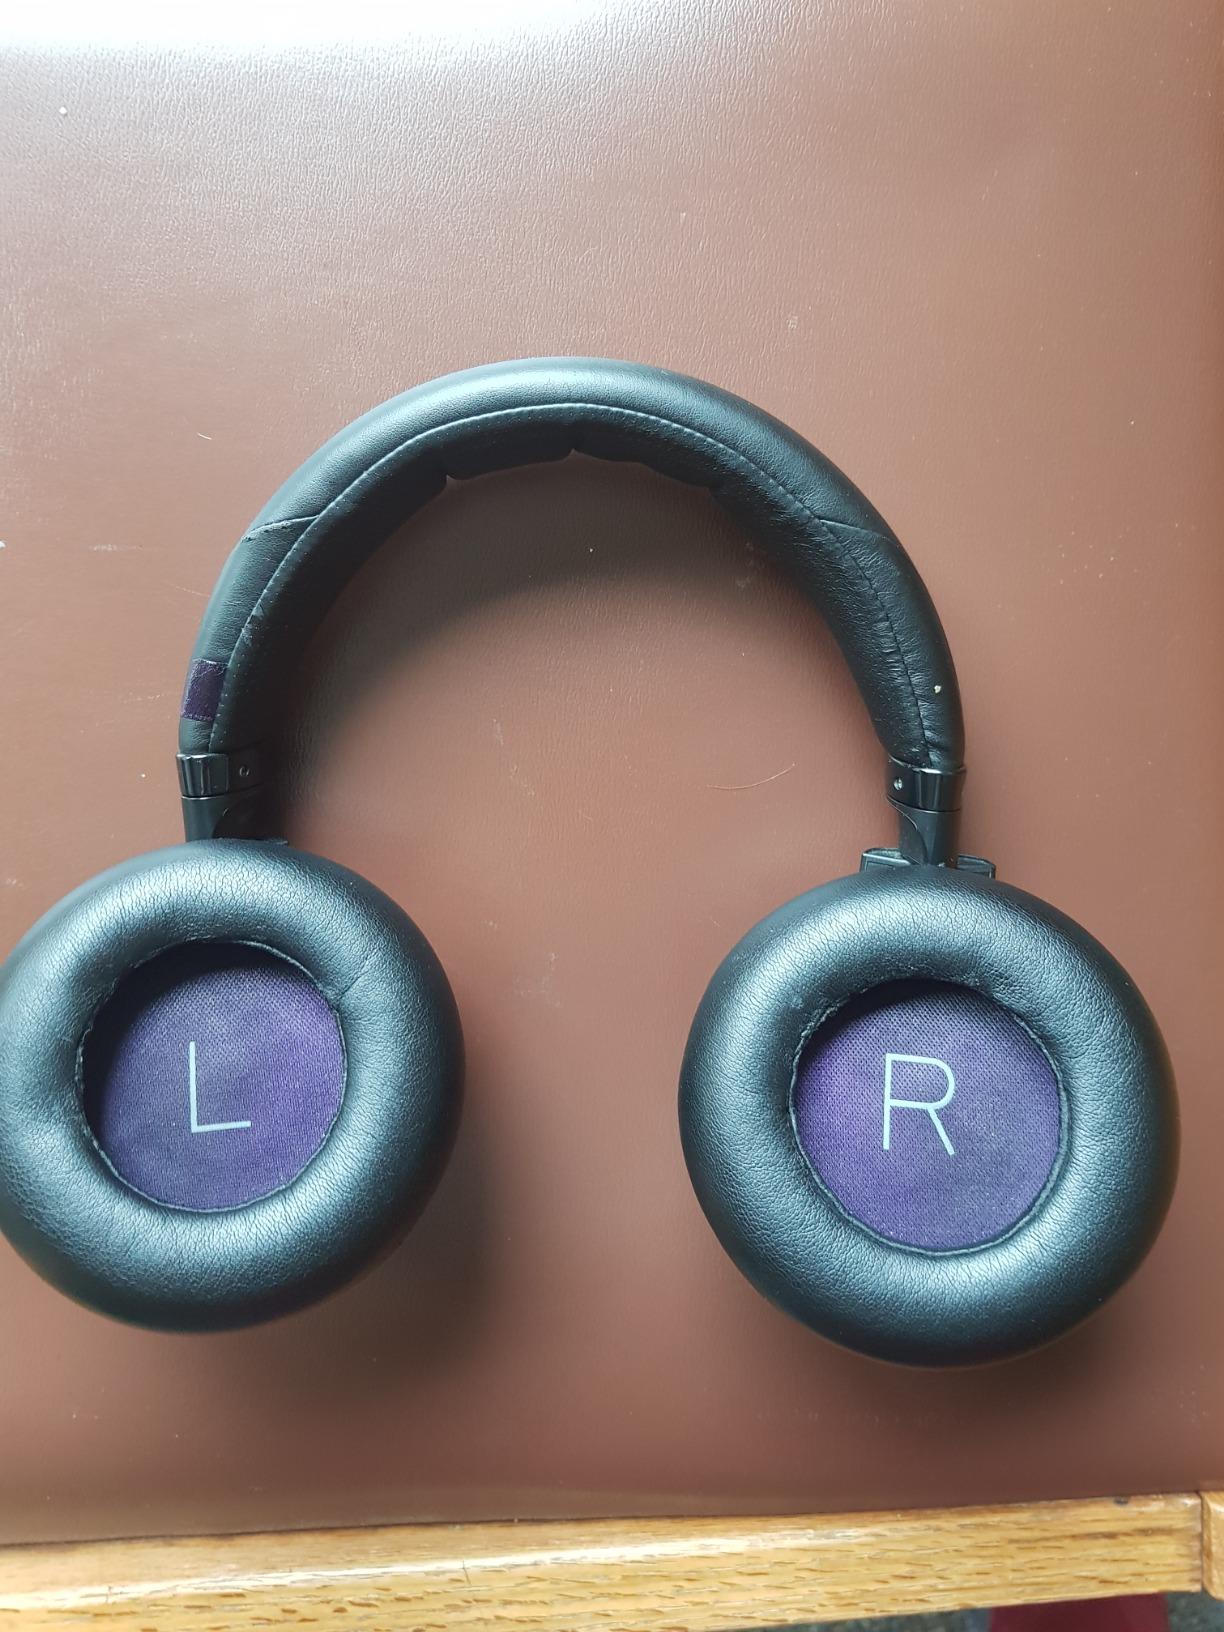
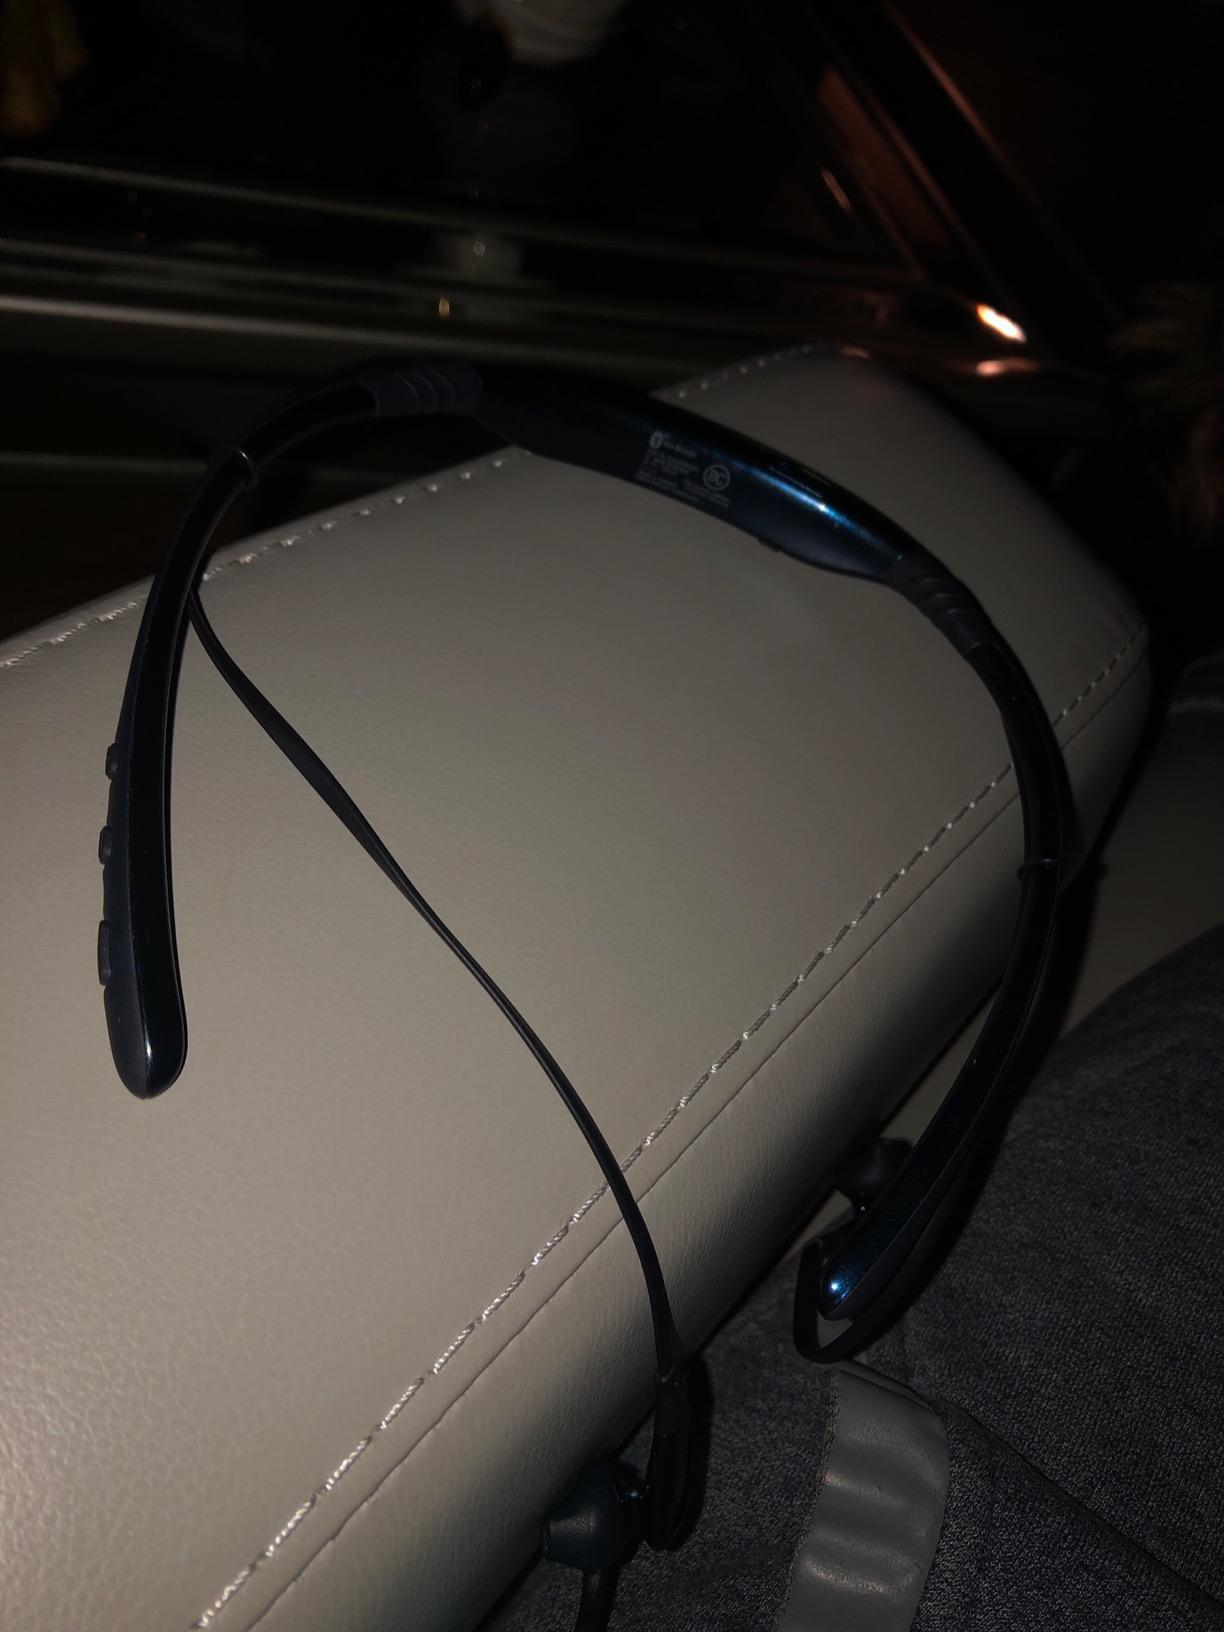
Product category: headphones
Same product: no